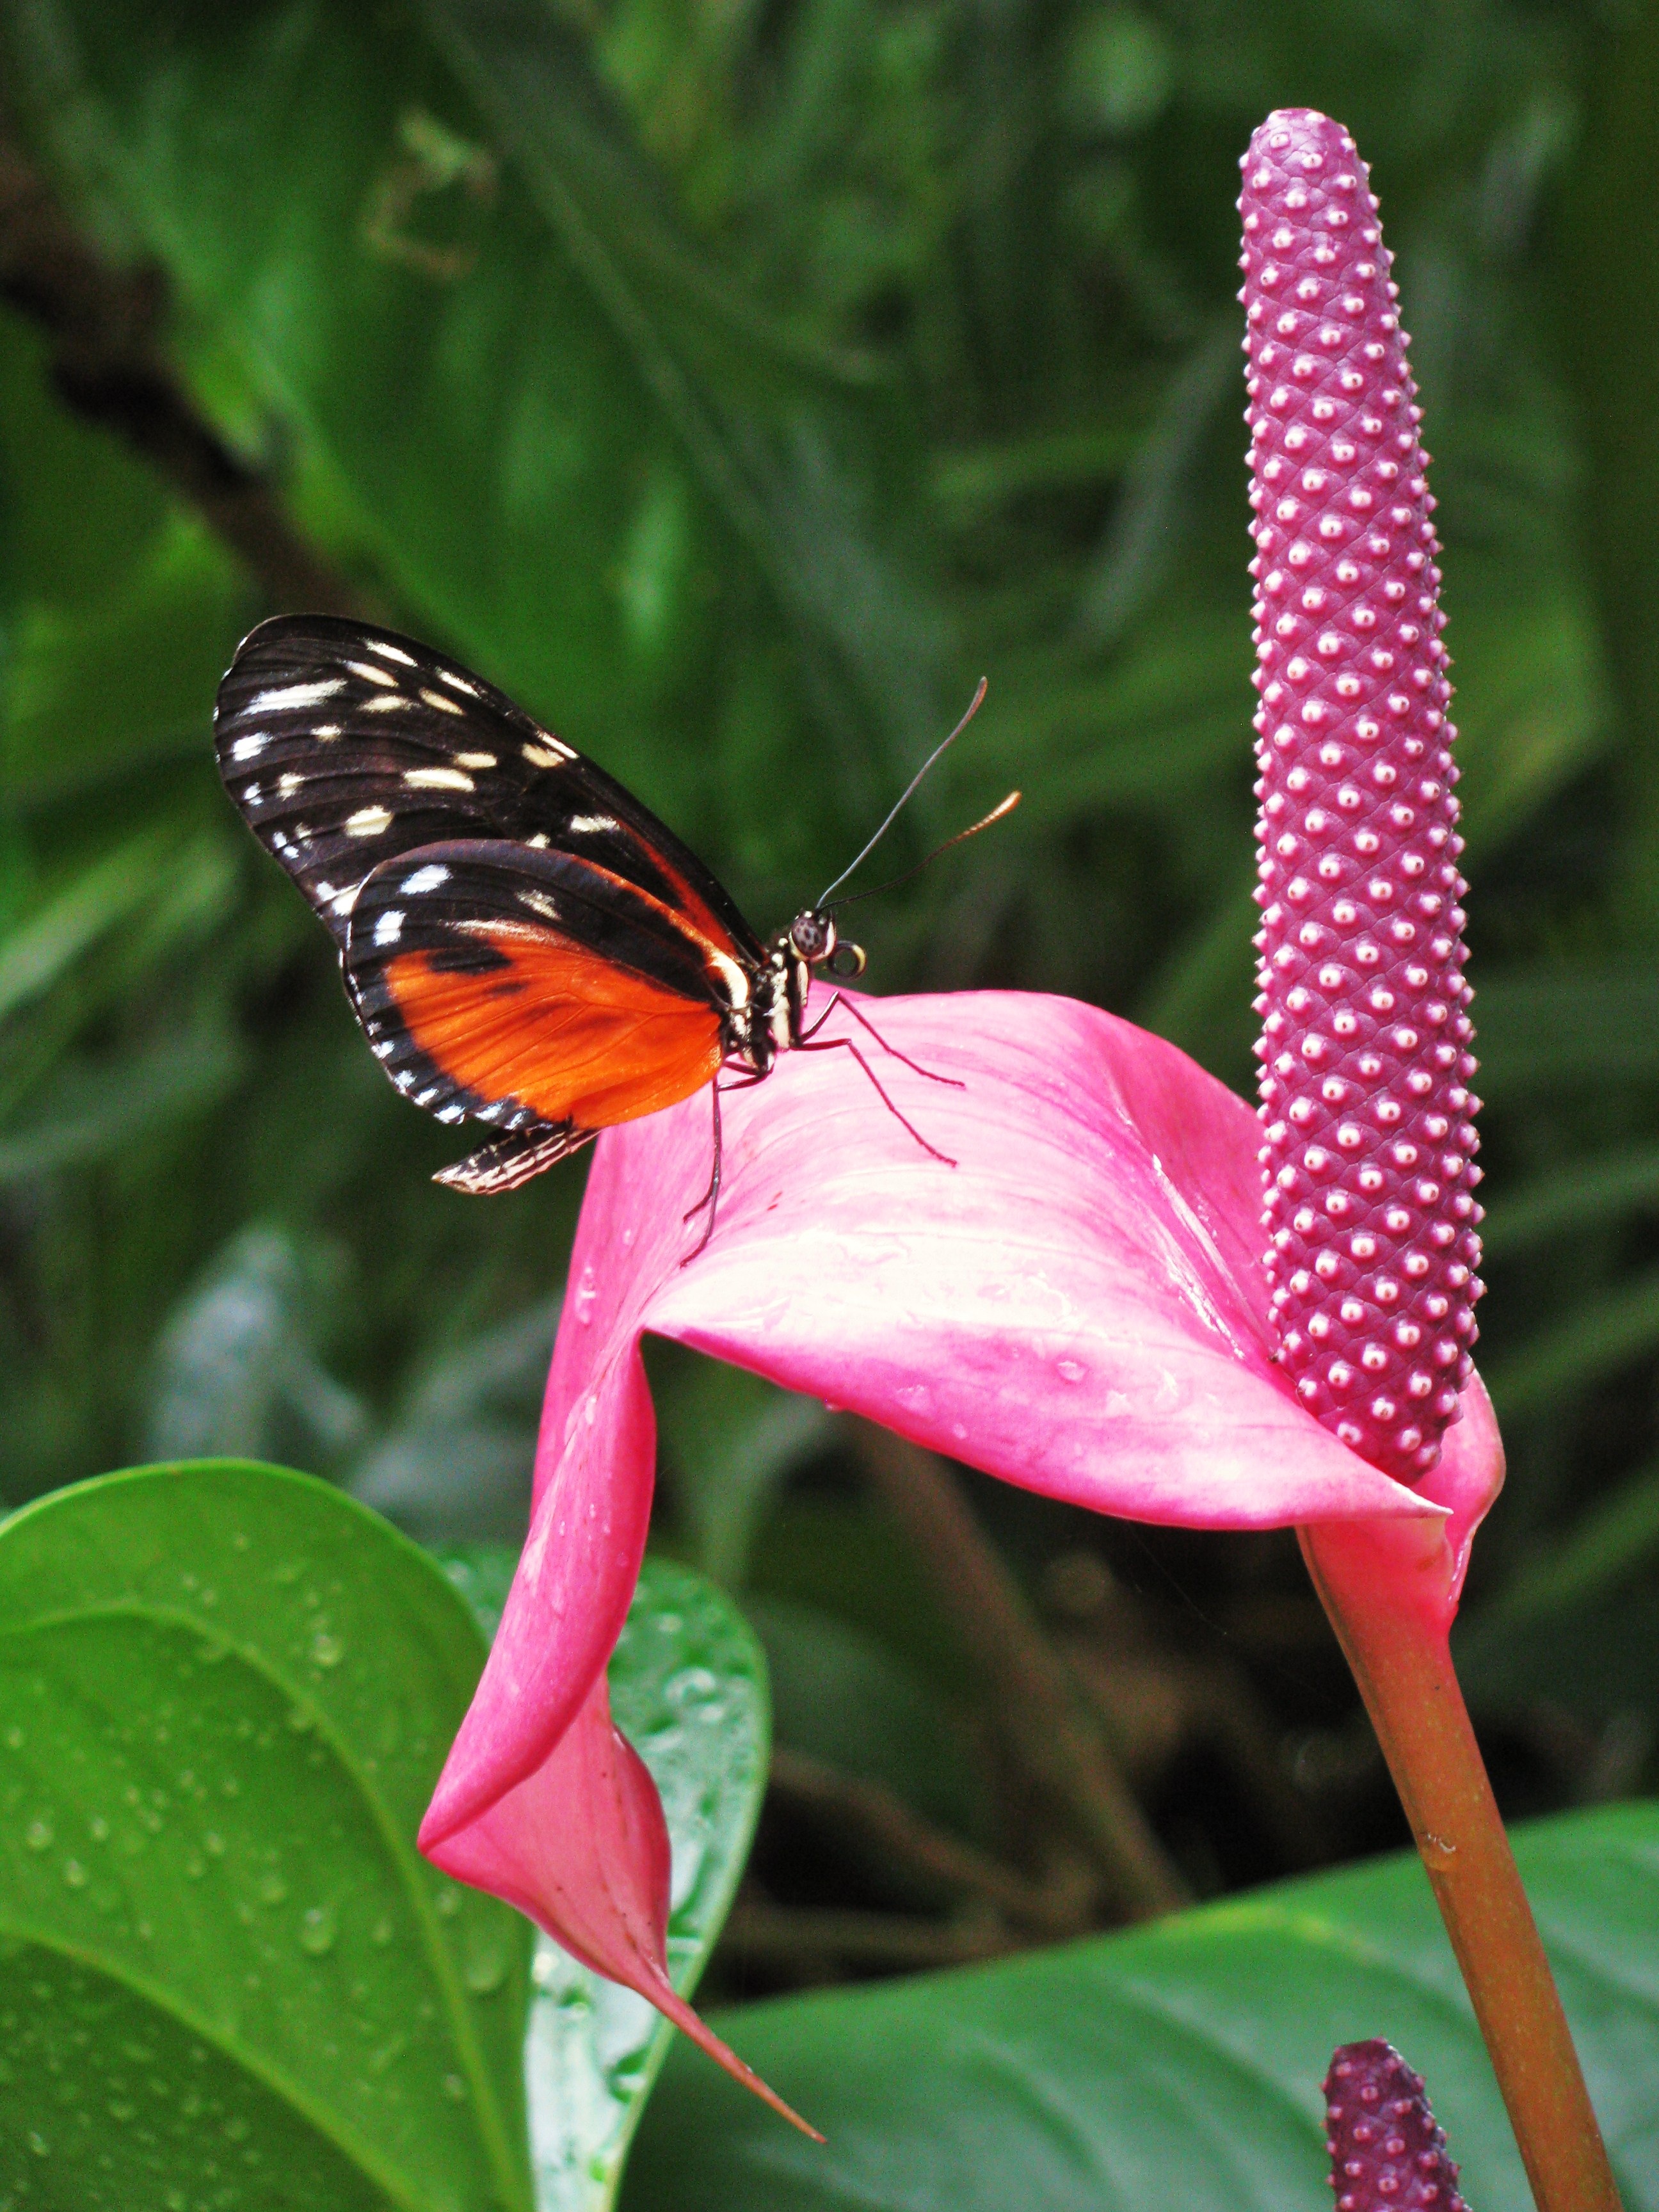
nature, plant, flower, insect, macro, bug, moth, butterfly, flora, invertebrate, monarch, monarch butterfly, wings, nectar, pieridae, macro photography, pollinator, plant stem, moths and butterflies, lycaenid, brush footed butterfly